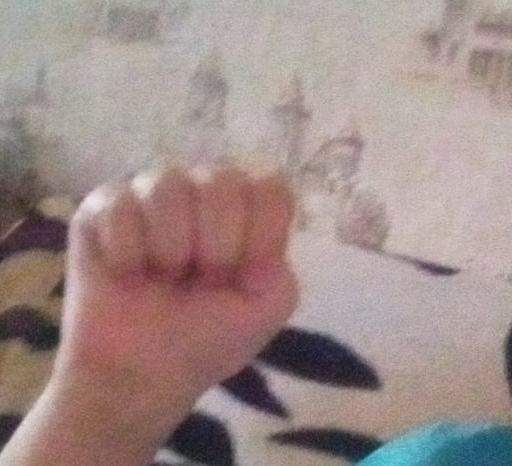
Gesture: fist